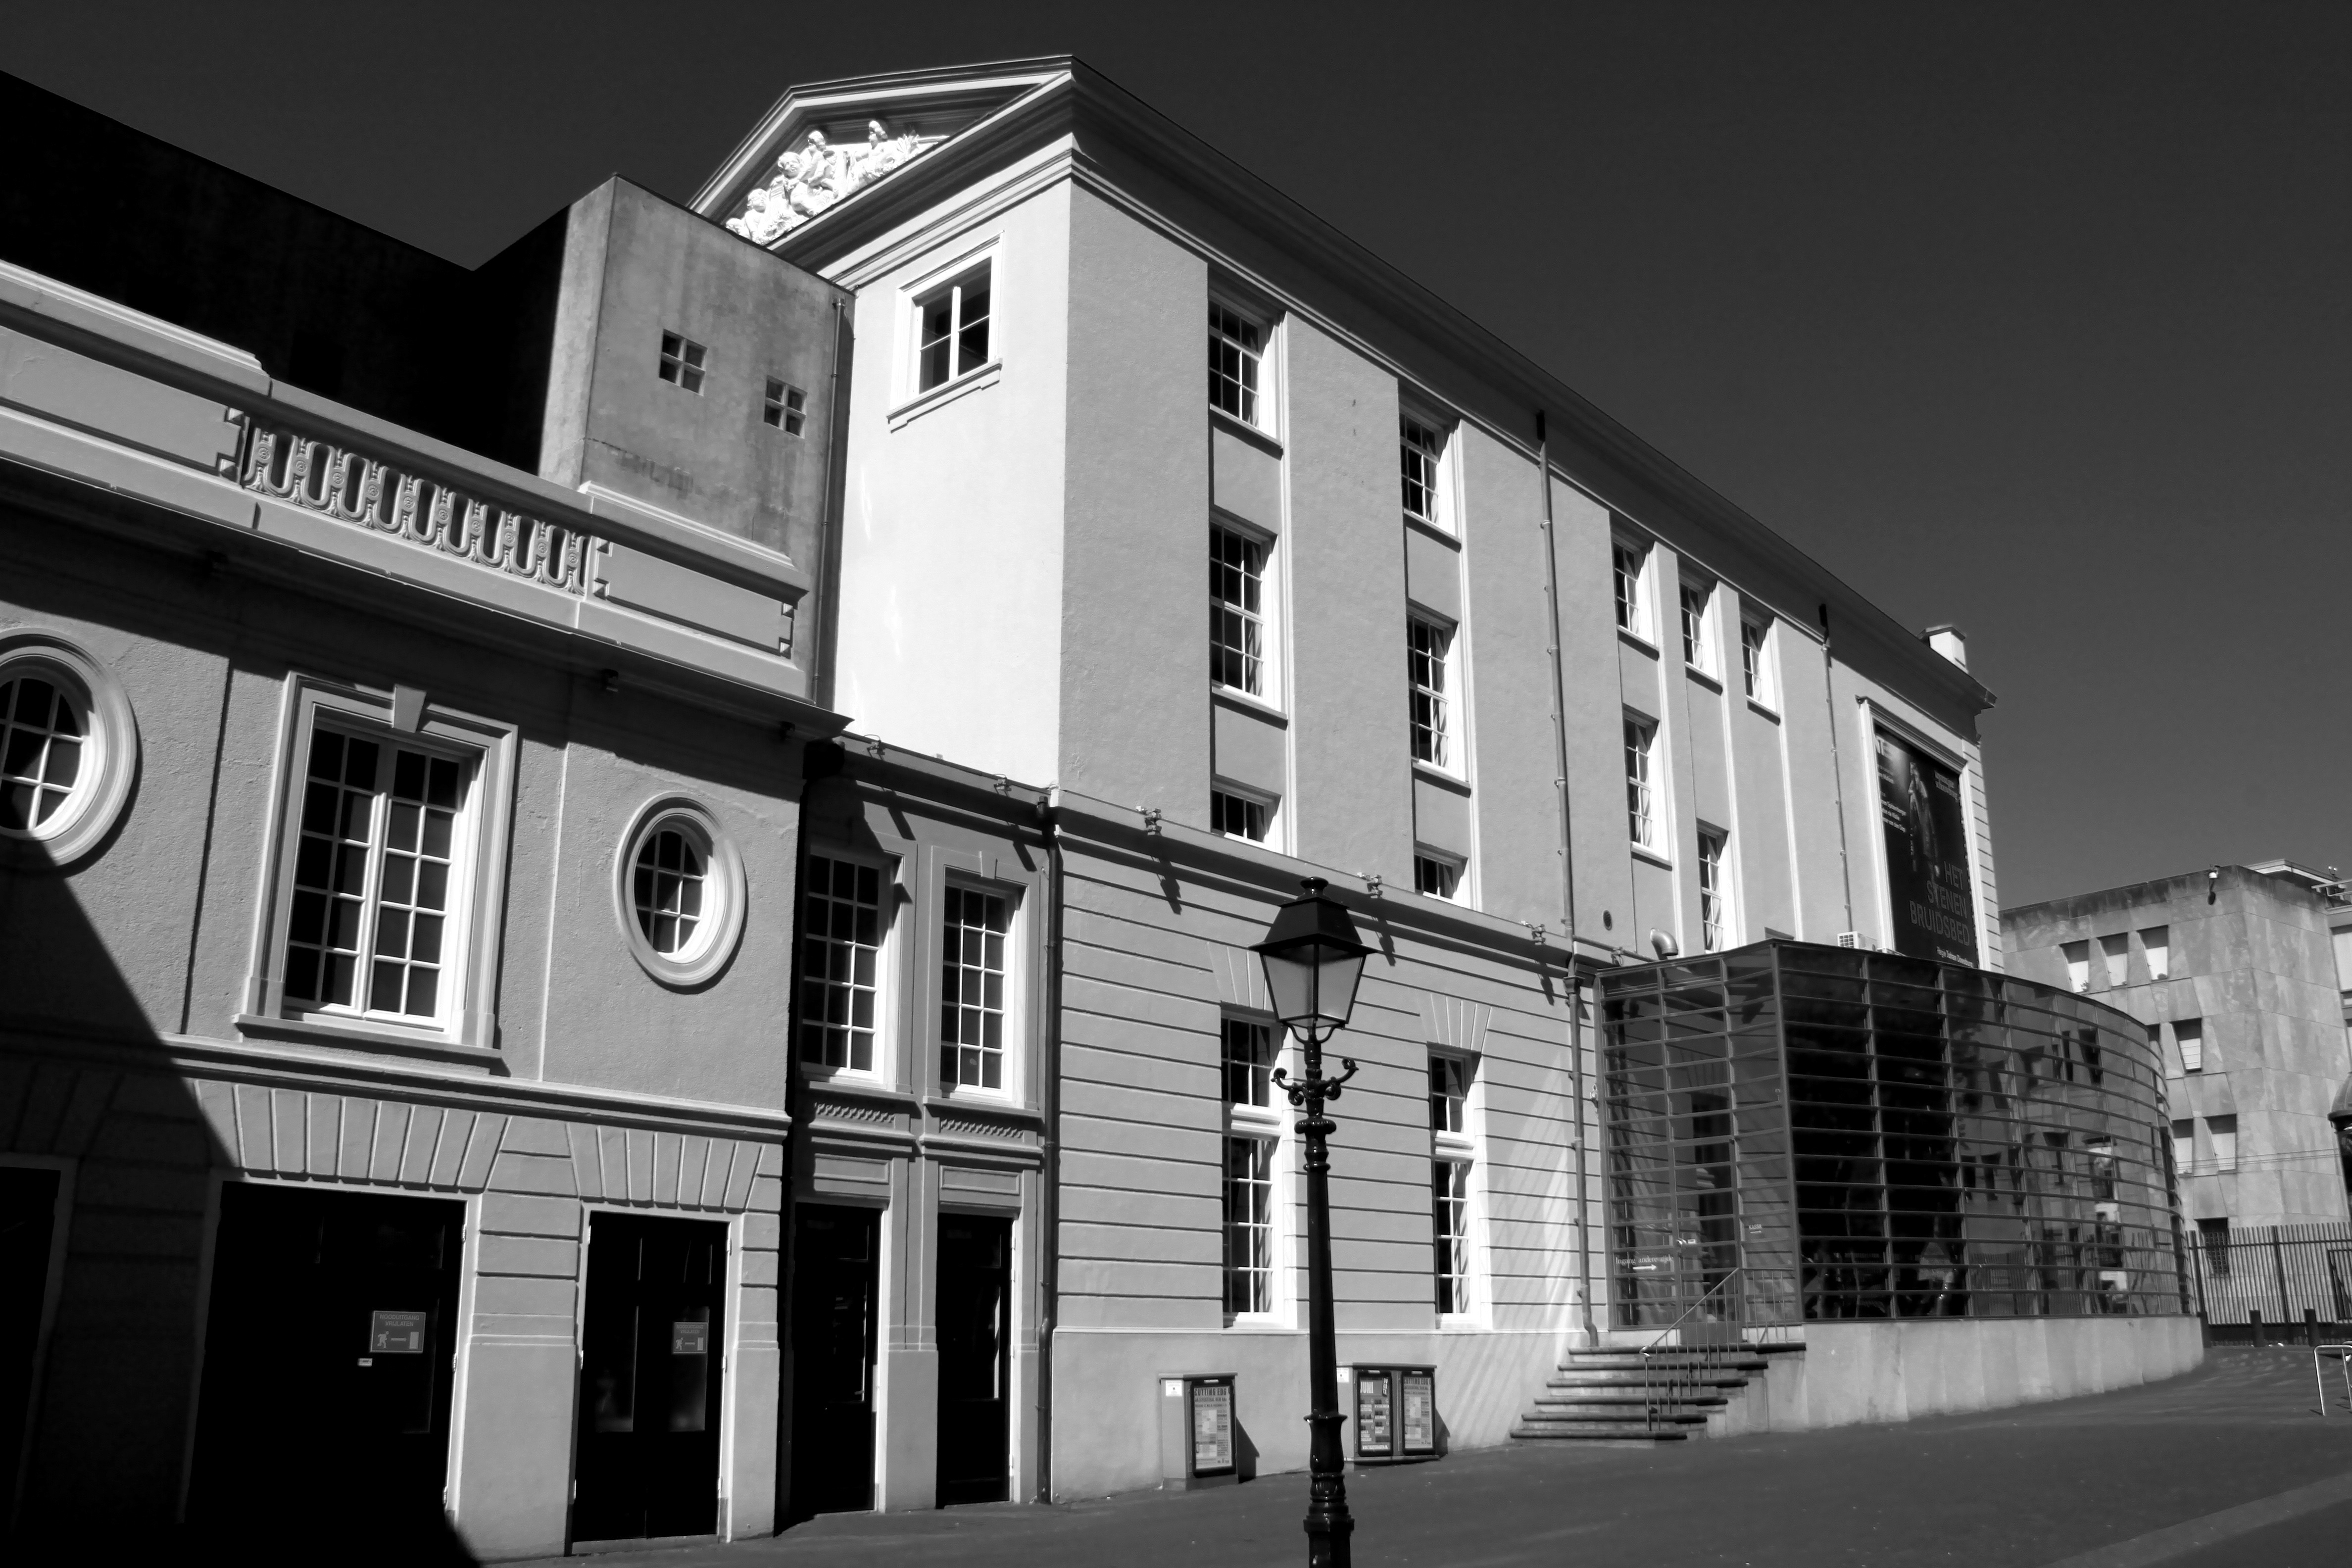
black and white, architecture, road, white, street, house, building, facade, black, monochrome, black white, shape, the hague, royal theater, urban area, monochrome photography, residential area